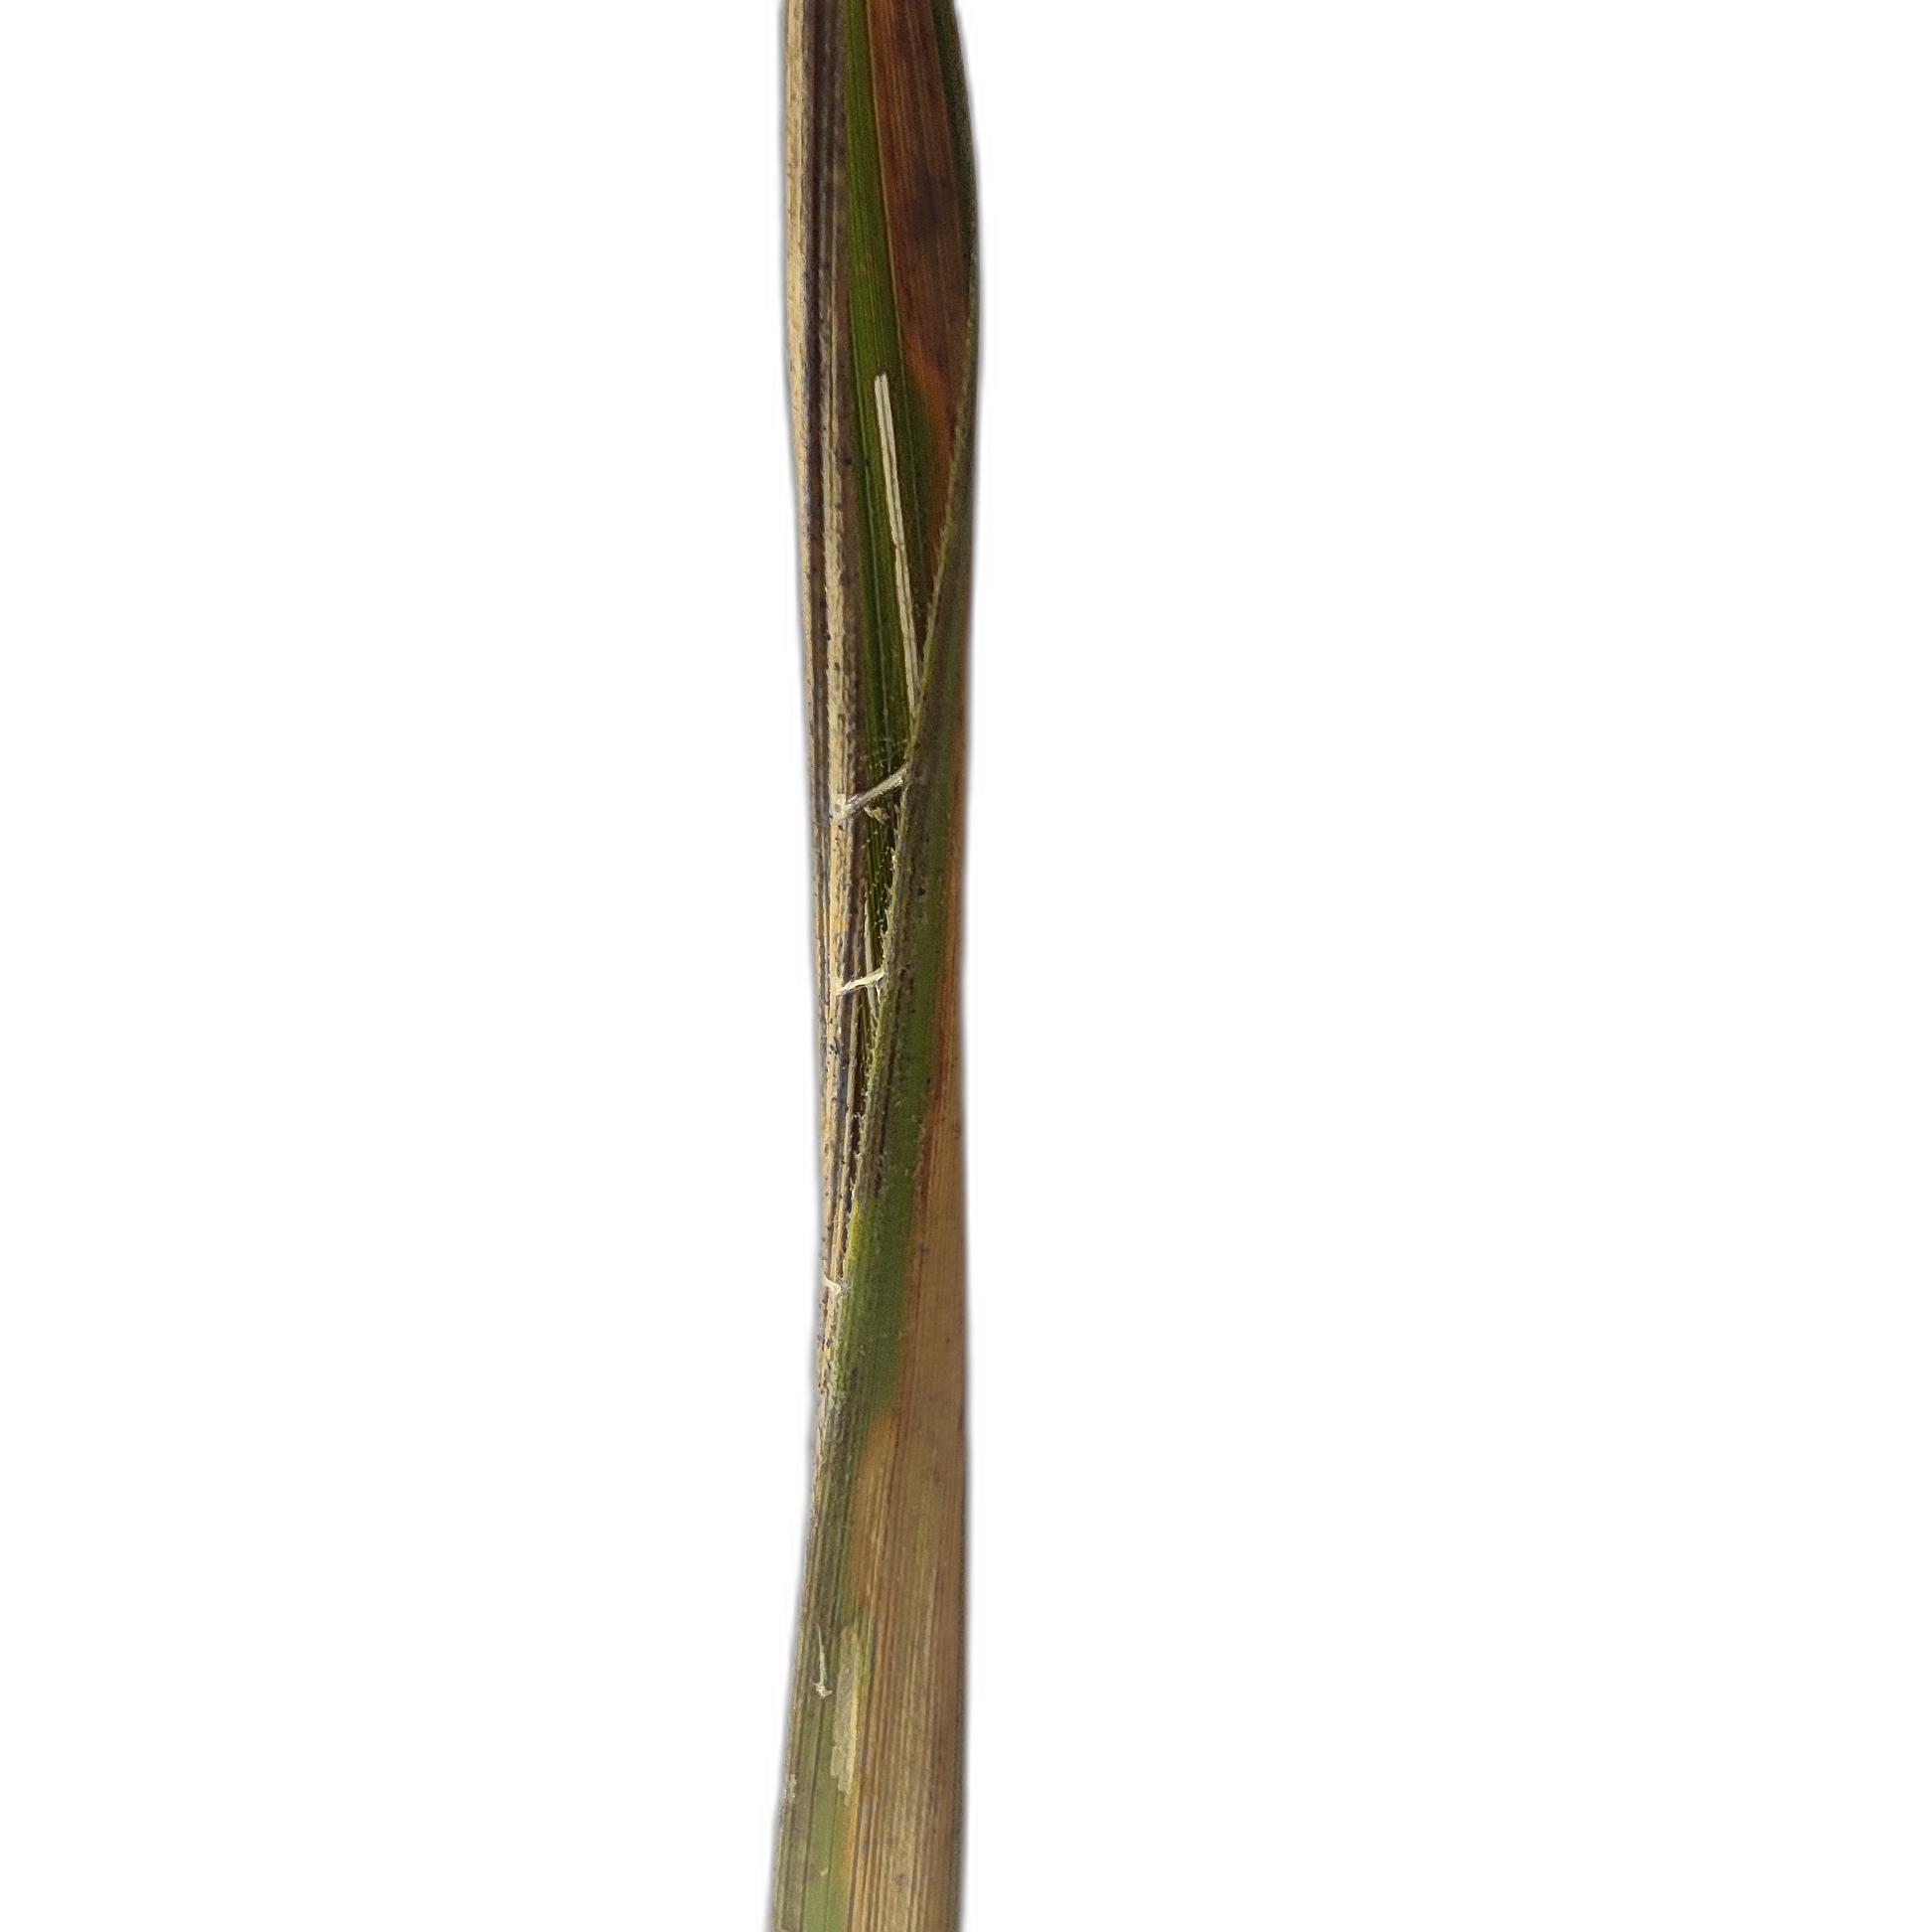
Label: Rice Leaffolder